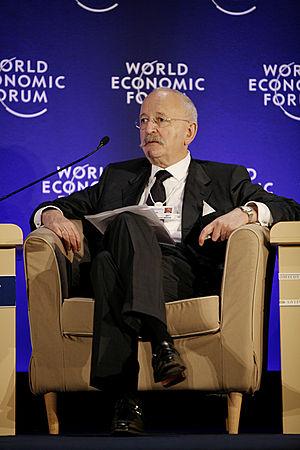
Victor Halberstadt est un économiste néerlandais.